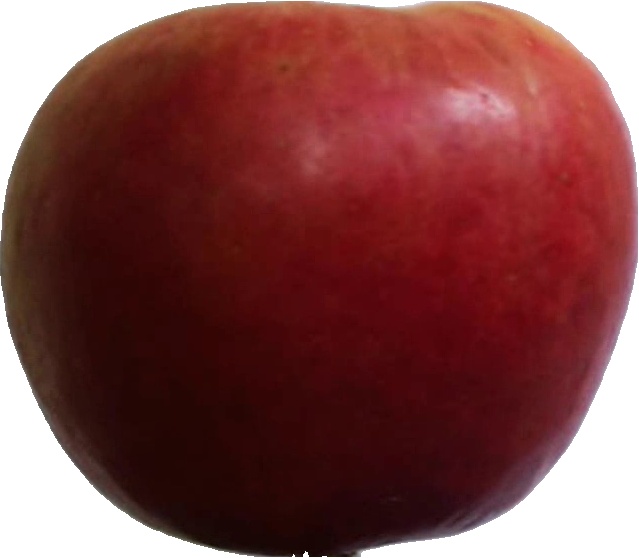
Label: apple_crimson_snow_1